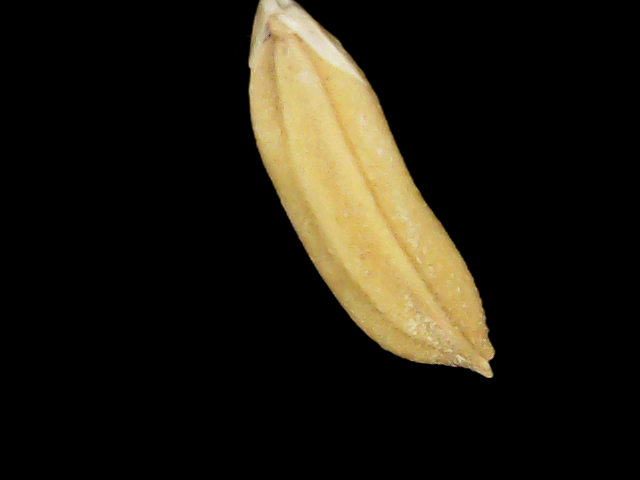
Rice variety: Binadhan24